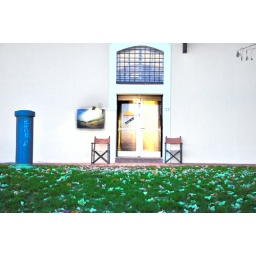
one and two in brown and blue